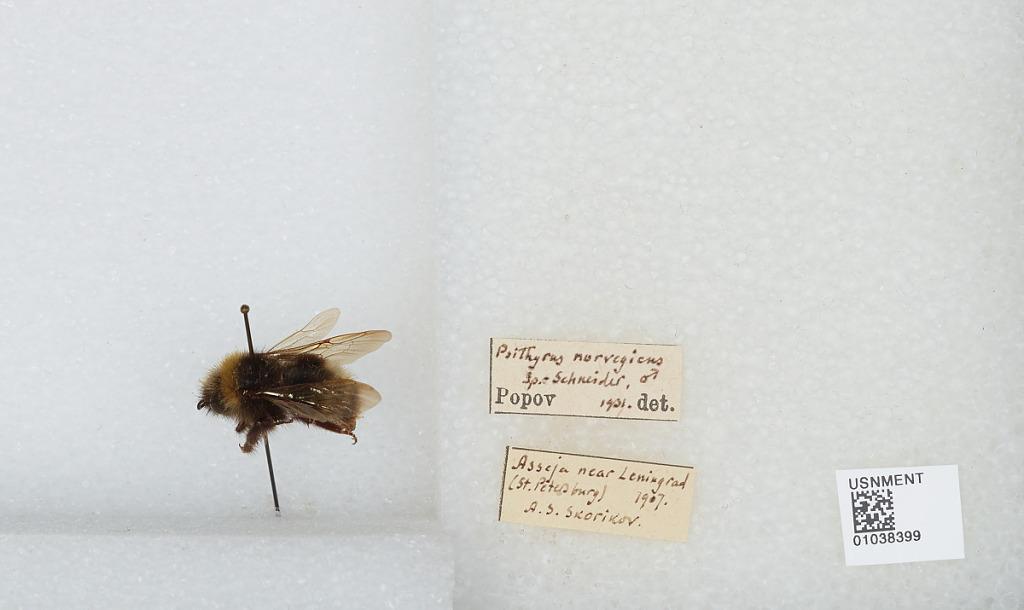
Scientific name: Bombus (Psithyrus) norvegicus (Sparre-Schneider)
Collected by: A. Skorikov
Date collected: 1907--
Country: Russia
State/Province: St.-Petersburg
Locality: Assija
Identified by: Popov